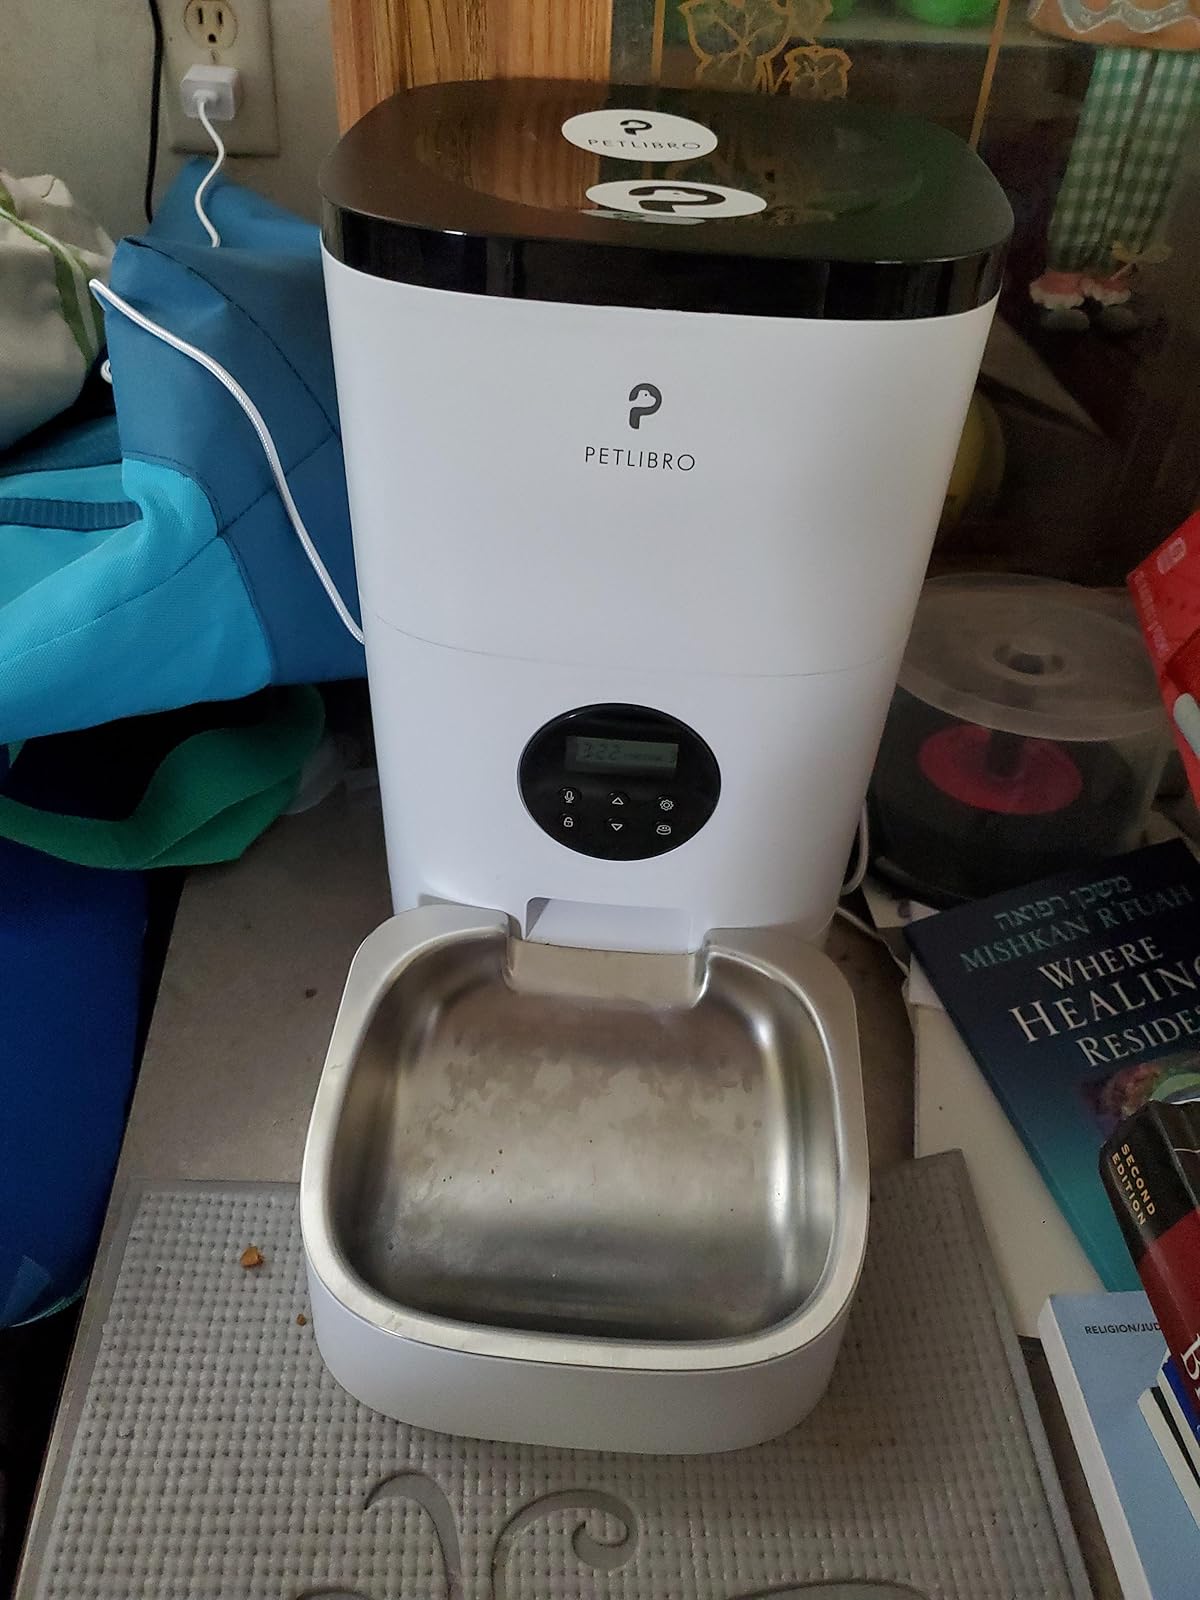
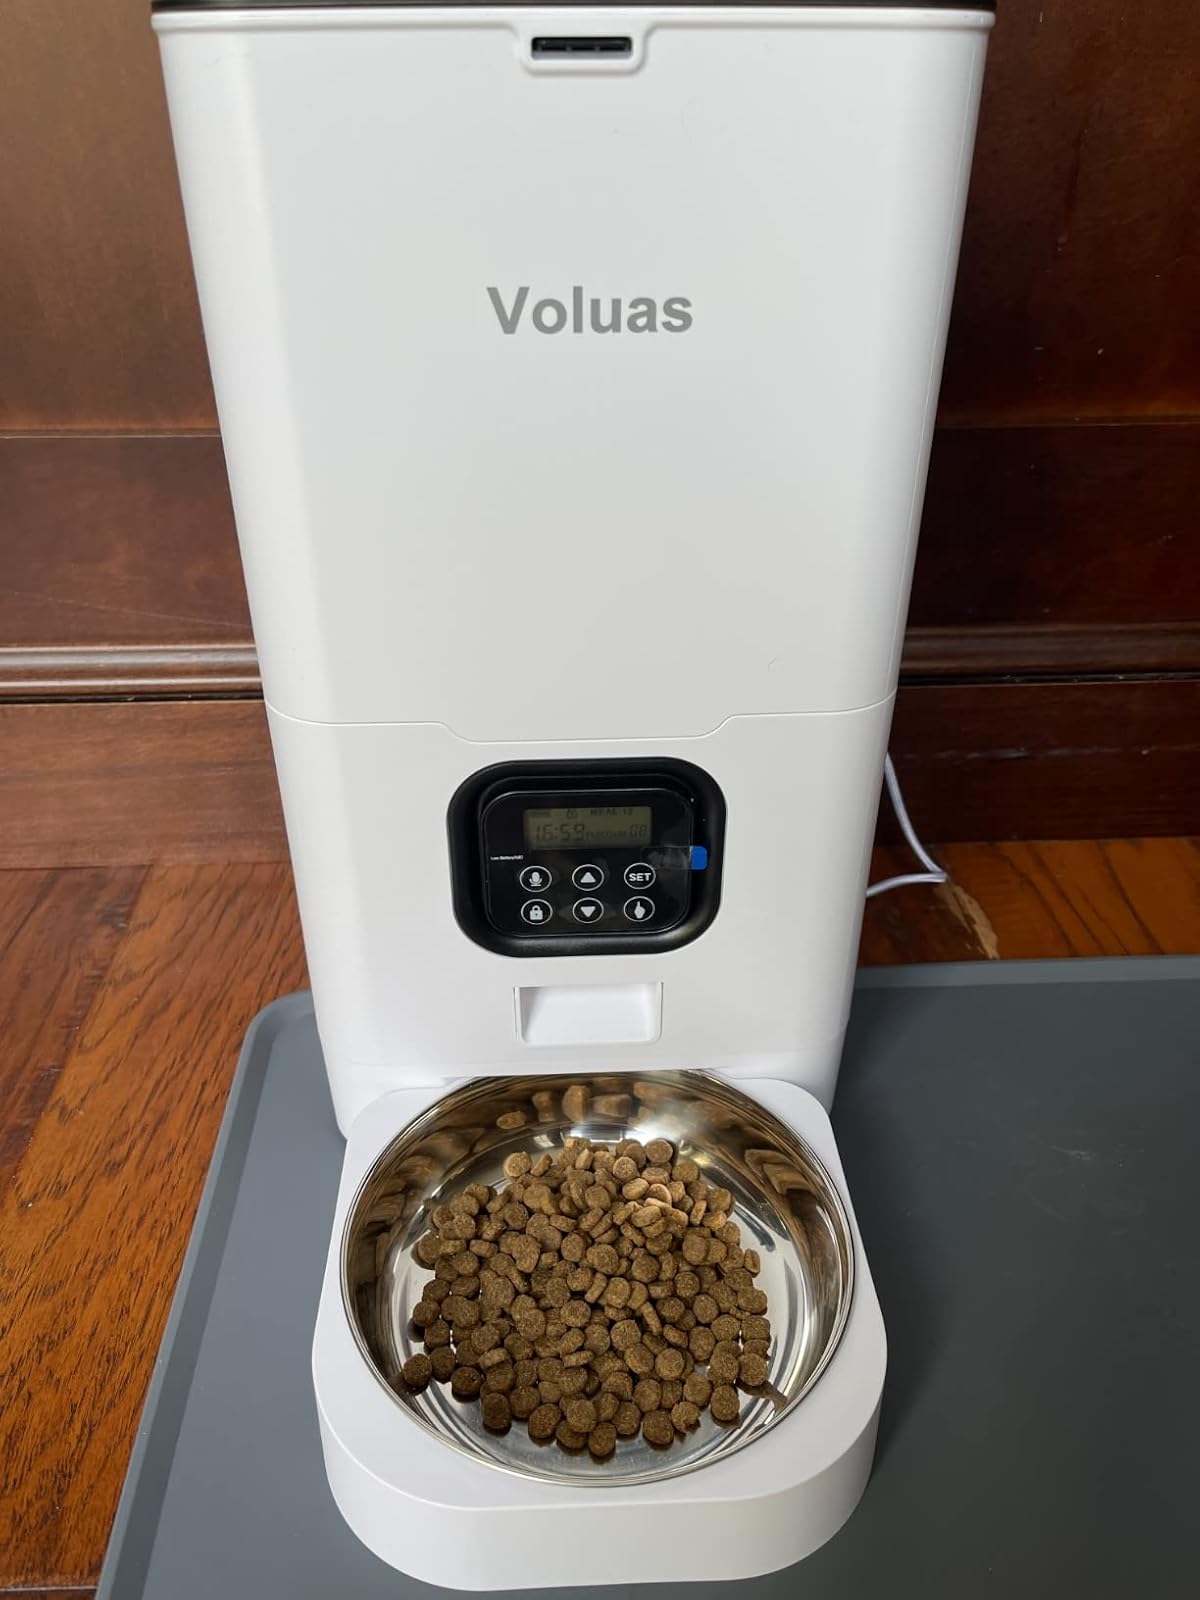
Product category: items_feeder
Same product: no